Fulwell Golf Course

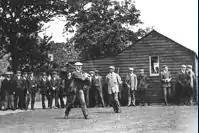
Phil Gaudin ("centre") vs. J.H. Taylor match at Fulwell, June 1906

The initial course on the site comprised an “outer” 18-hole course for men and an “inner” for ladies and high handicappers. It was designed by John Henry Taylor and was similar to the layout at the Royal Mid-Surrey Golf Club where Taylor was the professional. The par 80 course was a long course, with holes varying from 122 to 514 yards, and somewhat flat in appearance. The “inner” course was extended to 18 holes in 1906 making it just under in length with the longest hole being , formally opening for play on 19 November 1907. In 1921 Alister MacKenzie, the noted golf course architect, was contracted to extend and improve the outer course.